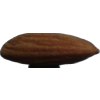
Label: Almonds 1